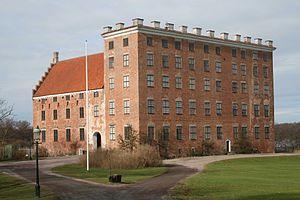
Le château de Svaneholm est un château suédois situé à Skurup à 40 km à l'est de Malmö en Scanie.